Second Genoese–Savoyard War

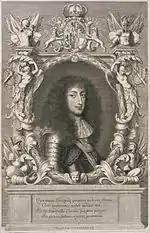
Charles Emmanuel II, Duke of Savoy

The Savoyards under the Marquis of Catalan marched to Castelvecchio di Rocca Barbena with plans to fortify it. The Genoese opposed them with a force of 9,000 men and seized all the roads, before the Savoyards could provision themselves. As a result, about 300 Savoyard officers and men departed from Castelvecchio. The remaining forces were overrun on August 15, 1672, by the Genoese.